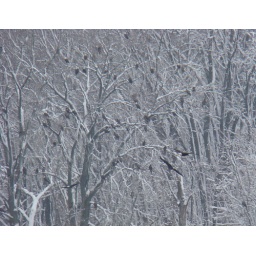
All those countless white and black images in the trees are Eagles, both adults and juvies.